Mercure de France

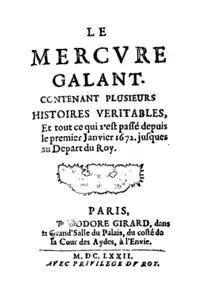
First edition of the "Mercure Galant", 1672

The magazine's goal was to inform elegant society about life in the court and intellectual/artistic debates; the gazette (which appeared irregularly) featured poems, anecdotes, news (marriages, gossip), theatre and art reviews, songs, and fashion reviews, and it became fashionable (and sometimes scandalous) to be mentioned in its pages. Publication stopped in 1674, but began again as a monthly with the name "Nouveau Mercure galant" in 1677.